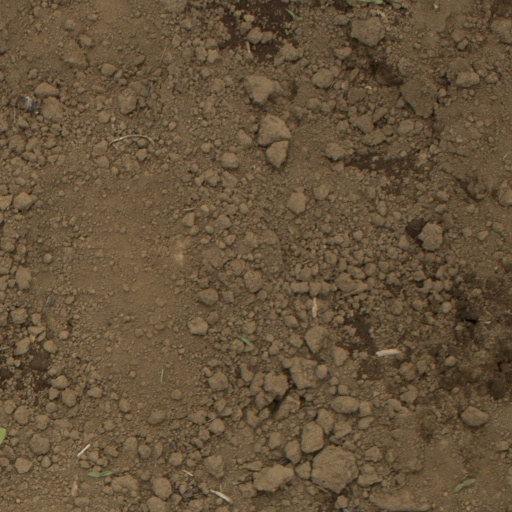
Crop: Jerusalem artichoke